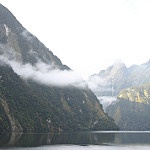
Label: mountain